Kalyani (1952 film)

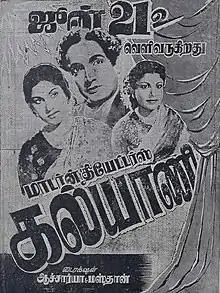
Theatrical release poster

Kalyani is a 1952 Indian Tamil-language psychological drama film directed by Acharya (T. G. Raghavachari) and M. Masthan, and produced by T. R. Sundaram of Modern Theatres. The film portrays the life of a mentally-deranged man and is heavily inspired by 1948 American film "The Snake Pit". It was later remade in Telugu as "Atthainti Kaapuram" in 1952. "Kalyani" stars M. N. Nambiar. B. S. Saroja, D. Balasubramaniam, M. G. Chakrapani and T. P. Muthulakshmi had supporting roles.